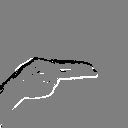
ASL letter: h